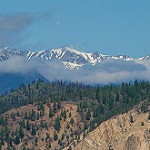
Scene: Outdoor